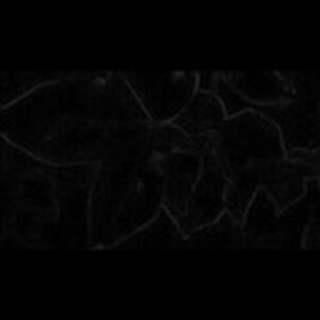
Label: cotton_target_spot